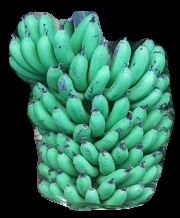
Variety: pachbale
Grade: grade1